Ashley Blue

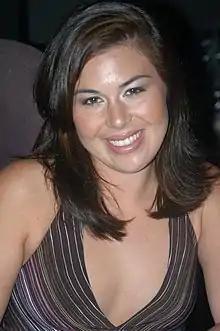
Blue at the 2005 NightMoves USA Tampa Show

Oriana Small, known professionally as Ashley Blue, is an American pornographic actress. She is a member of the AVN Hall of Fame, has hosted her own Vivid Radio show and written for "Hustler" magazine.